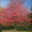
Label: maple_tree